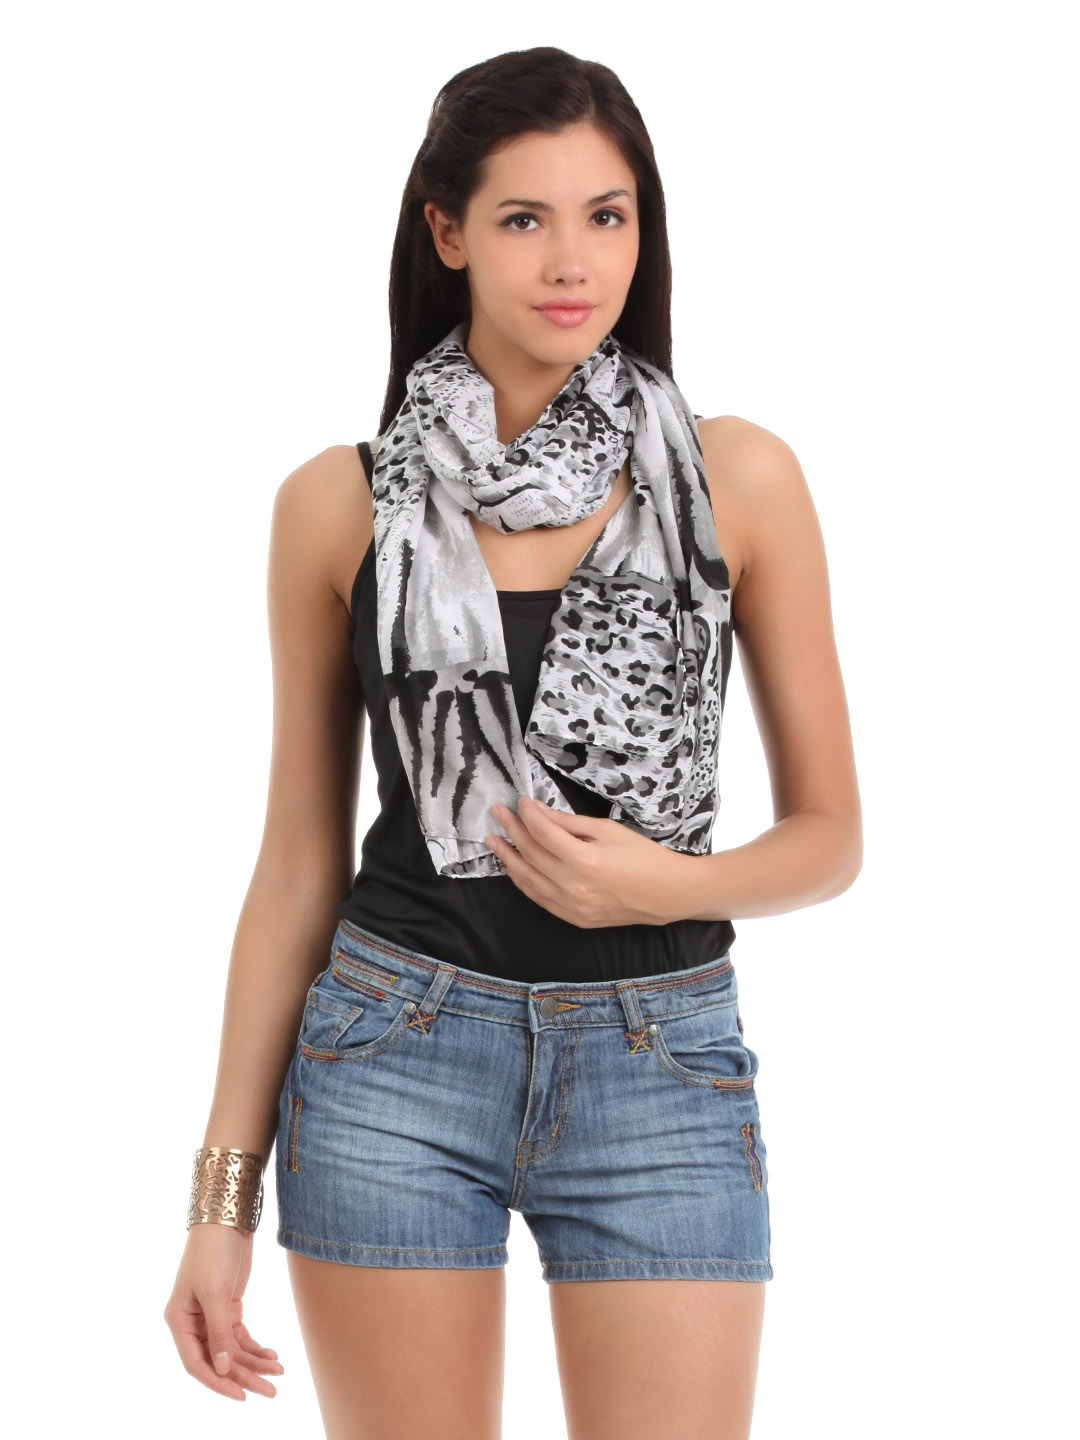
Femella Women Black & Grey Scarf
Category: Accessories / Scarves / Scarves
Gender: Women
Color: White
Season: Summer 2012
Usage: Casual